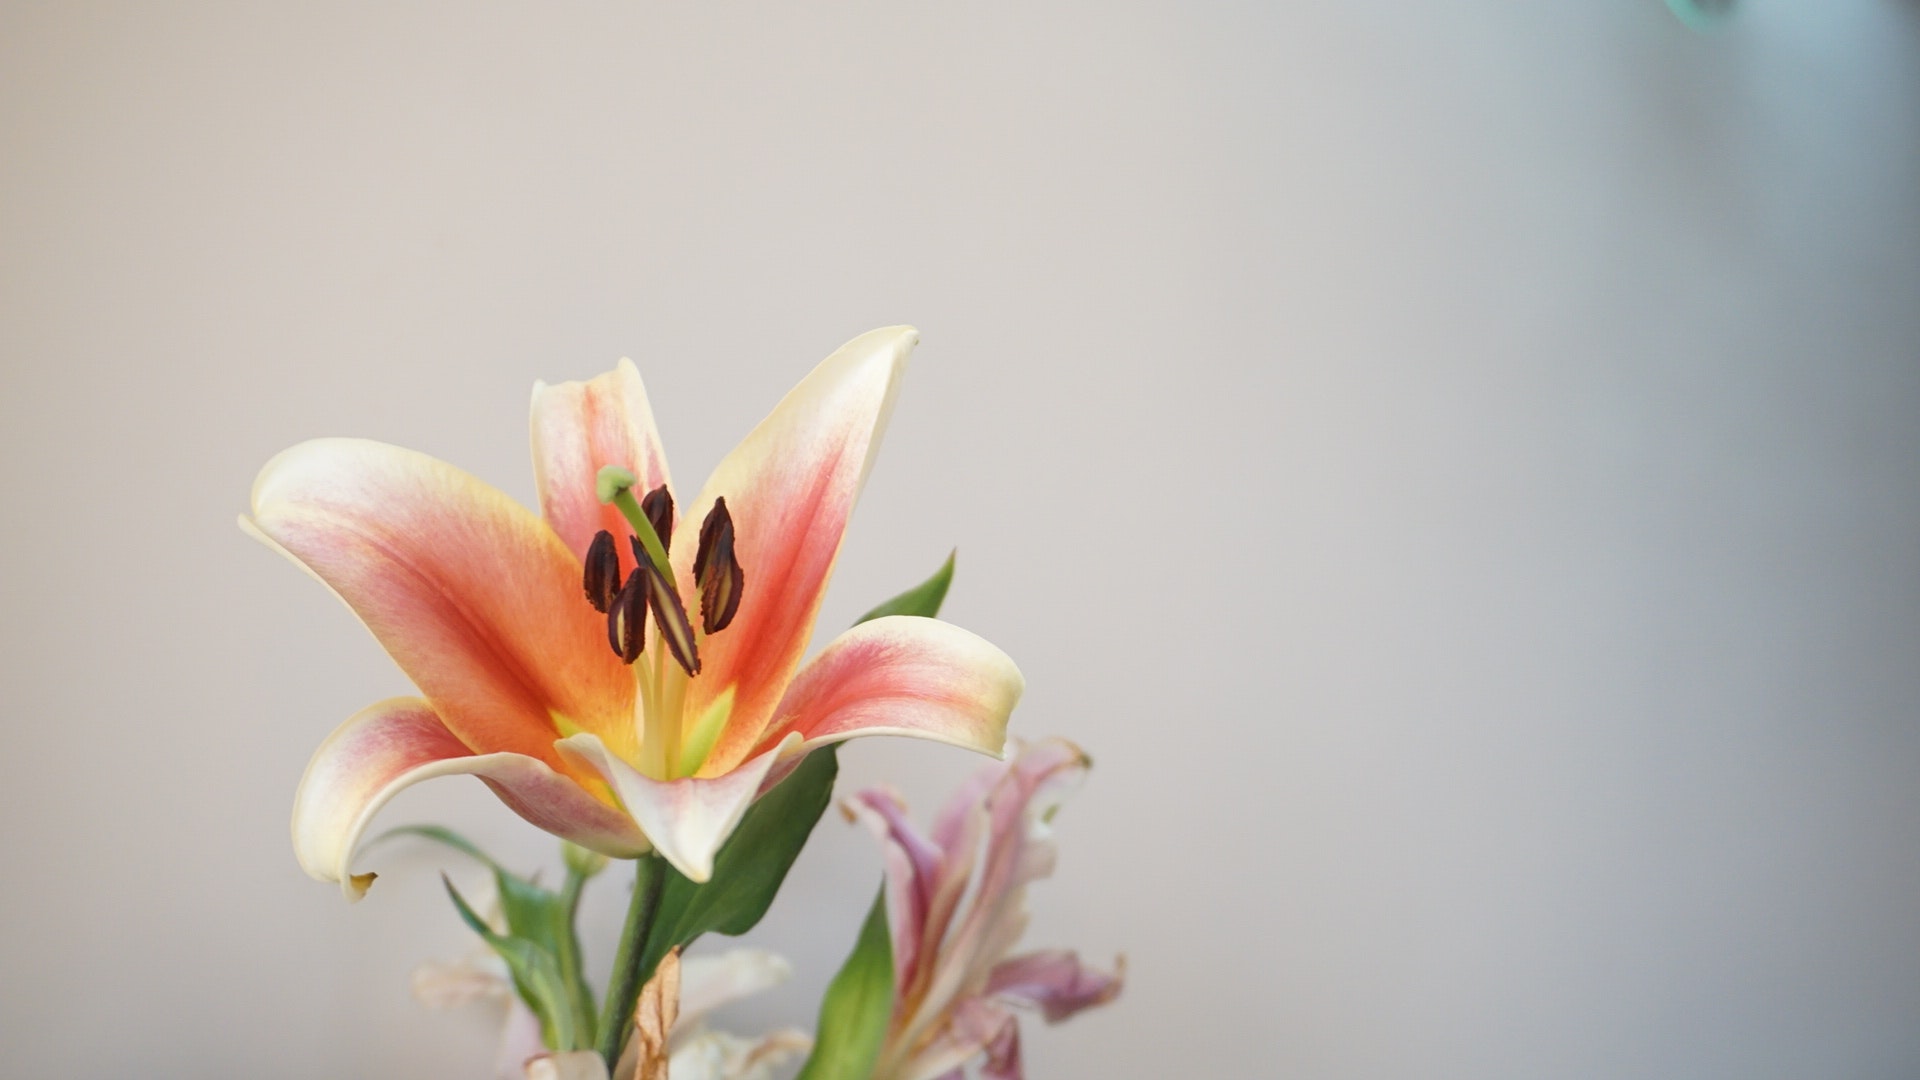
flower, white, lily, petal, plant, flowering plant, pink, close up, botany, lily family, stargazer lily, cut flowers, spring, still life photography, daylily, macro photography, plant stem, Pedicel, photography, hippeastrum, wildflower, still life, pollen, peruvian lily, alstroemeriaceae